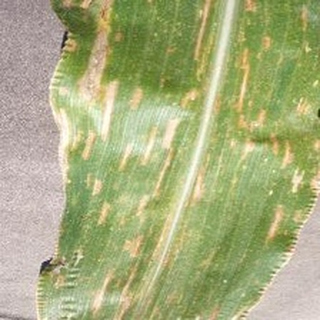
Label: corn_gray_leaf_spot